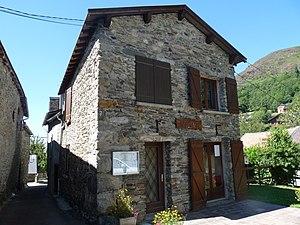
Mairie d'Ignaux, Ariège, France
Ignaux est une commune française située dans le département de l'Ariège, en région Occitanie.